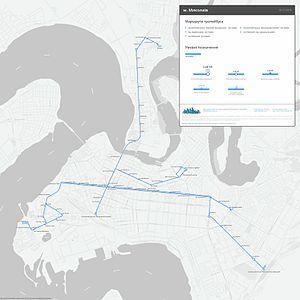
Le réseau de trolleybus de Mykolaïv est l'un des systèmes de transport en commun desservant Mykolaïv, ville portuaire du sud de l'Ukraine et capitale administrative de l'oblast de Mykolaïv. Mis en service le 29 octobre 1967, le réseau comporte aujourd'hui quatre lignes et totalise 59 kilomètres.